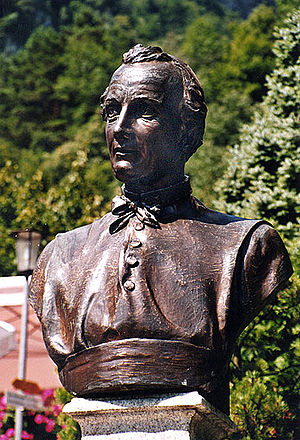
Schweizersalmen / Billeder
Schweizersalmen er den schweiziske nationalsang.